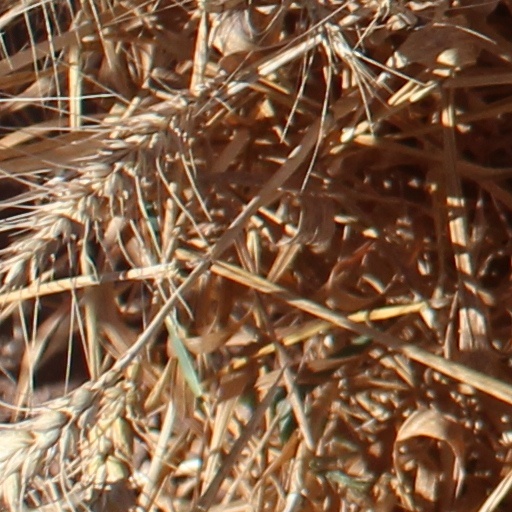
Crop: wheat